Héctor Borda

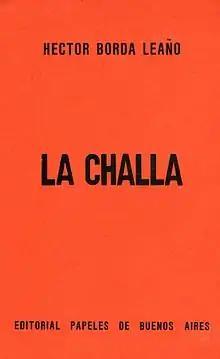
La Challa (1965), by Hector Borda Leaño

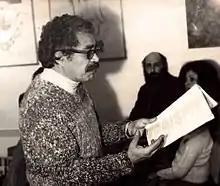
Borda Leaño reading poetry at an art gallery in Buenos Aires in 1971.

Borda Leaño was a member of several avantgarde artistic movements in Bolivia, such as the Second Gésta Bárbara in Oruro and Grupo Anteo in Sucre. During the 1960s Borda Leaño was a founding member of the cultural movement Prisma, which gathered the Bolivian intellectual elite. Its leading members, among them Pedro Shimose, Julio de La Vega and Monsignor Juan Quiróz, were closely connected to the newspaper El Diario and were key in extending Bolivian literary influence across its national borders. Borda became in the late 1960s gradually more left-wing and turned ideologically towards a nationalist marxist vision that sought to galvanize the mining proletariat with the indigenous pesantry. His literary style reflected his ideals, as he mixed indigenous – particularly Quechua – cultural and linguistic symbolism with an often brutal social realism. His poems are epics of the dispossessed, and deals with the lives of miners, street vendors, drunks and prostitutes. Borda Leaño himself explained: "Before writing an exquisite poem on a trivial subject, it is preferable to write, even imperfectly, a poetry that deals with man and his dramatic and painful circumstances."